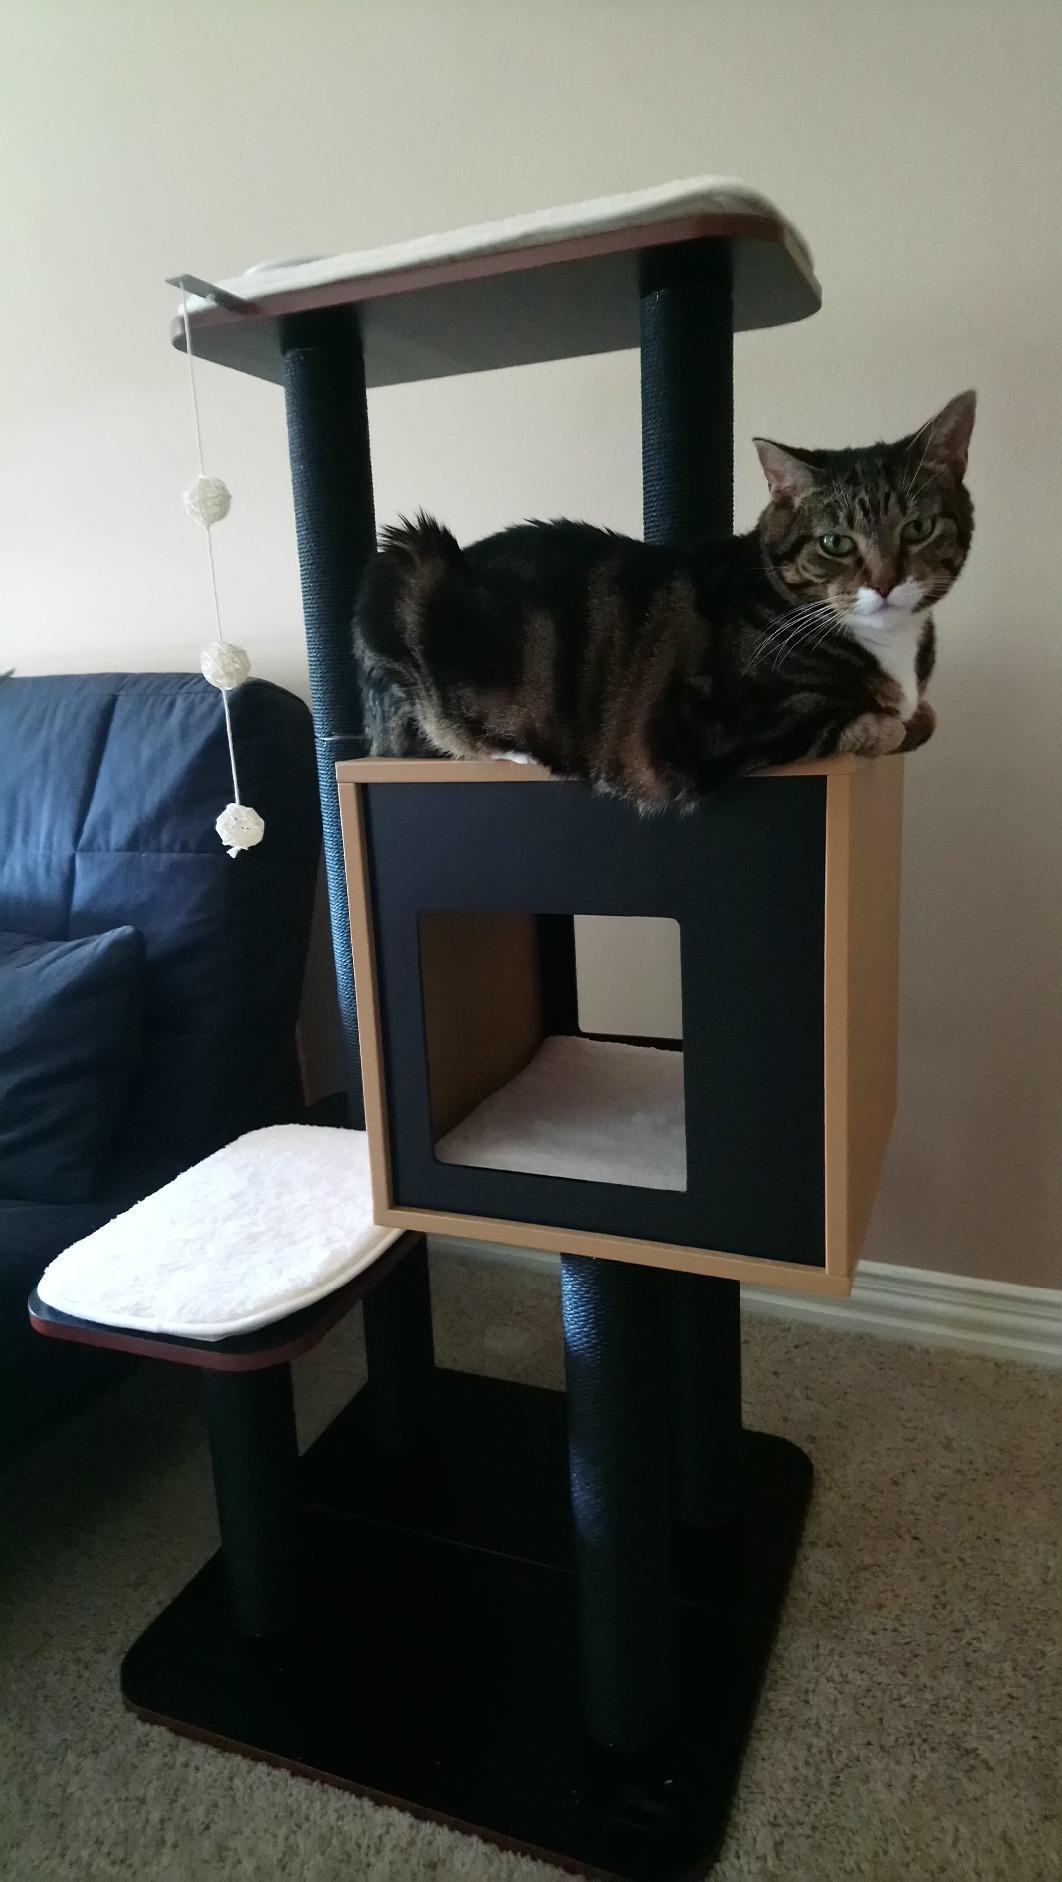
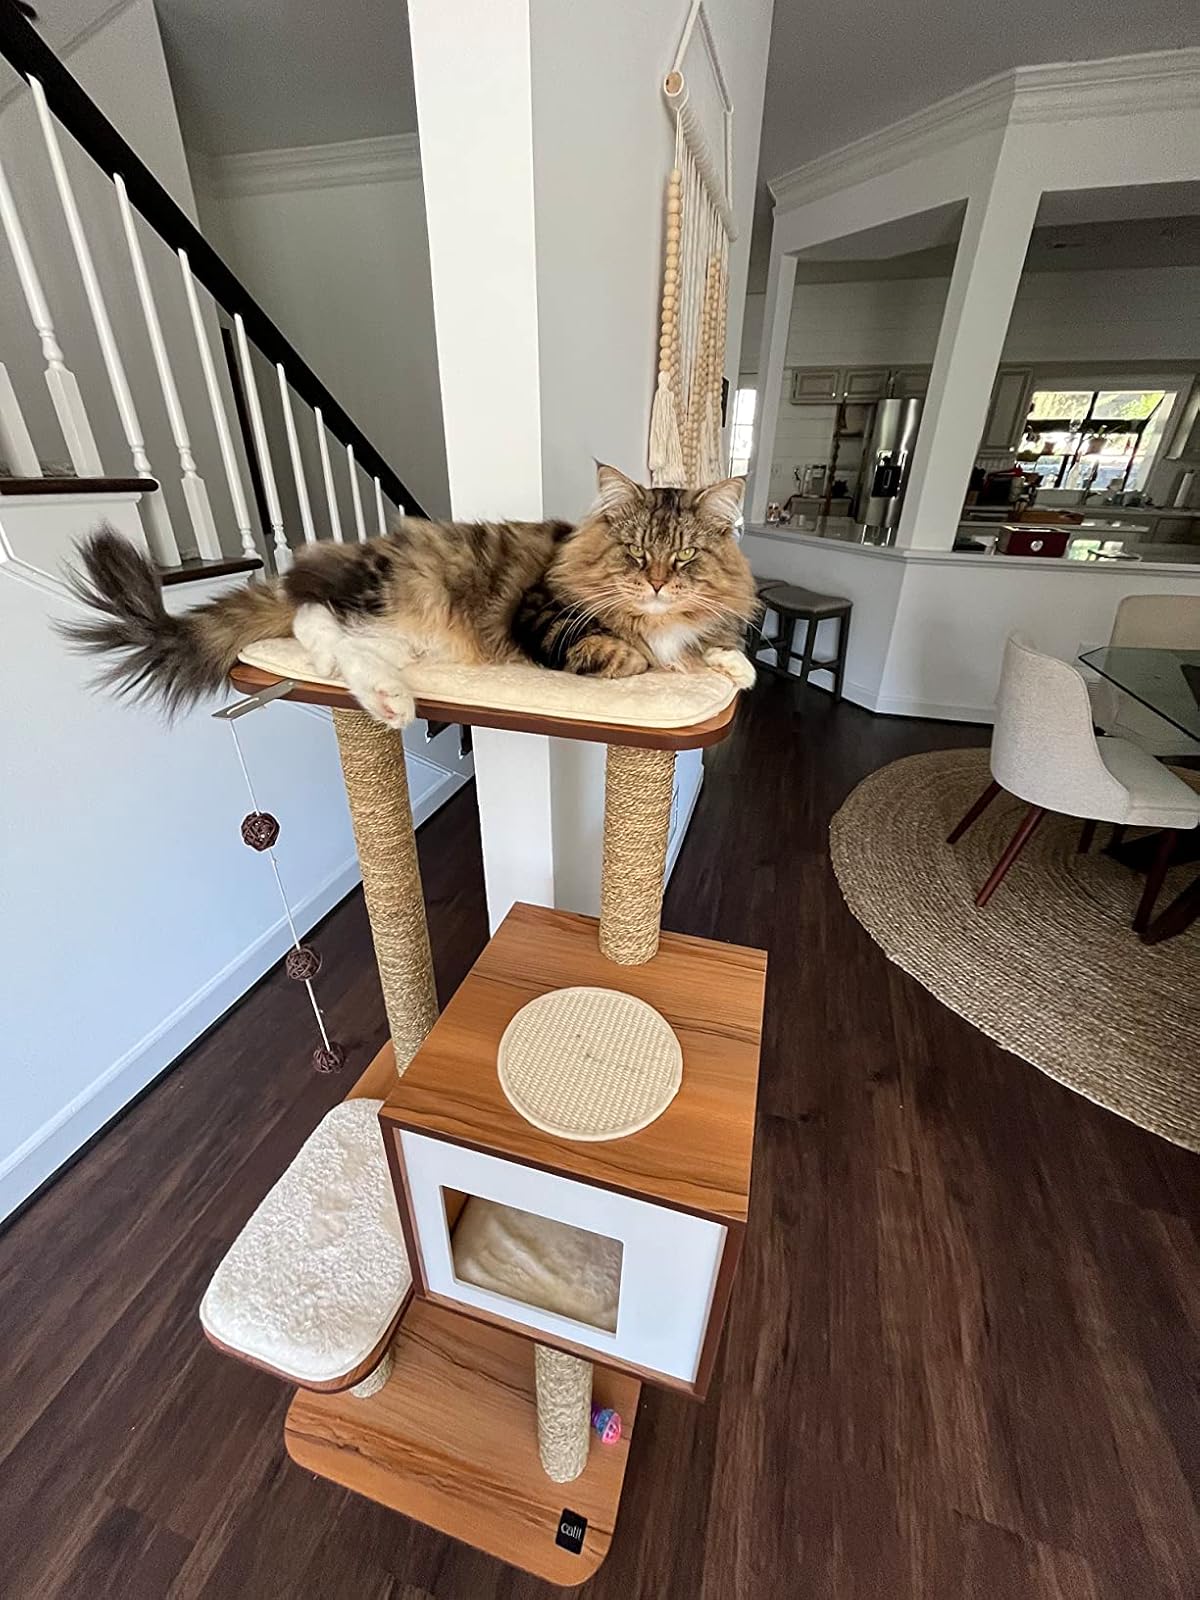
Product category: items_cat tree
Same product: no